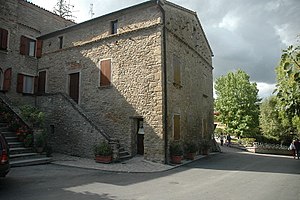
Benito Mussolini / Barndom og ungdom
Huset, hvor Mussolini blev født, er i dag et museum
Benito Amilcare Andrea Mussolini også kaldet Il Duce var en italiensk diktator og leder af det fascistiske parti.